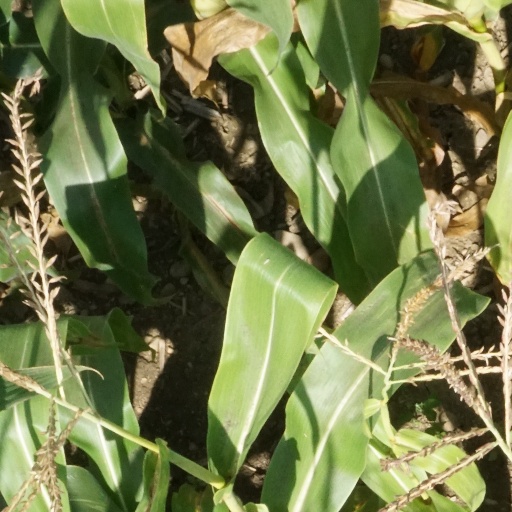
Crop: maize; corn